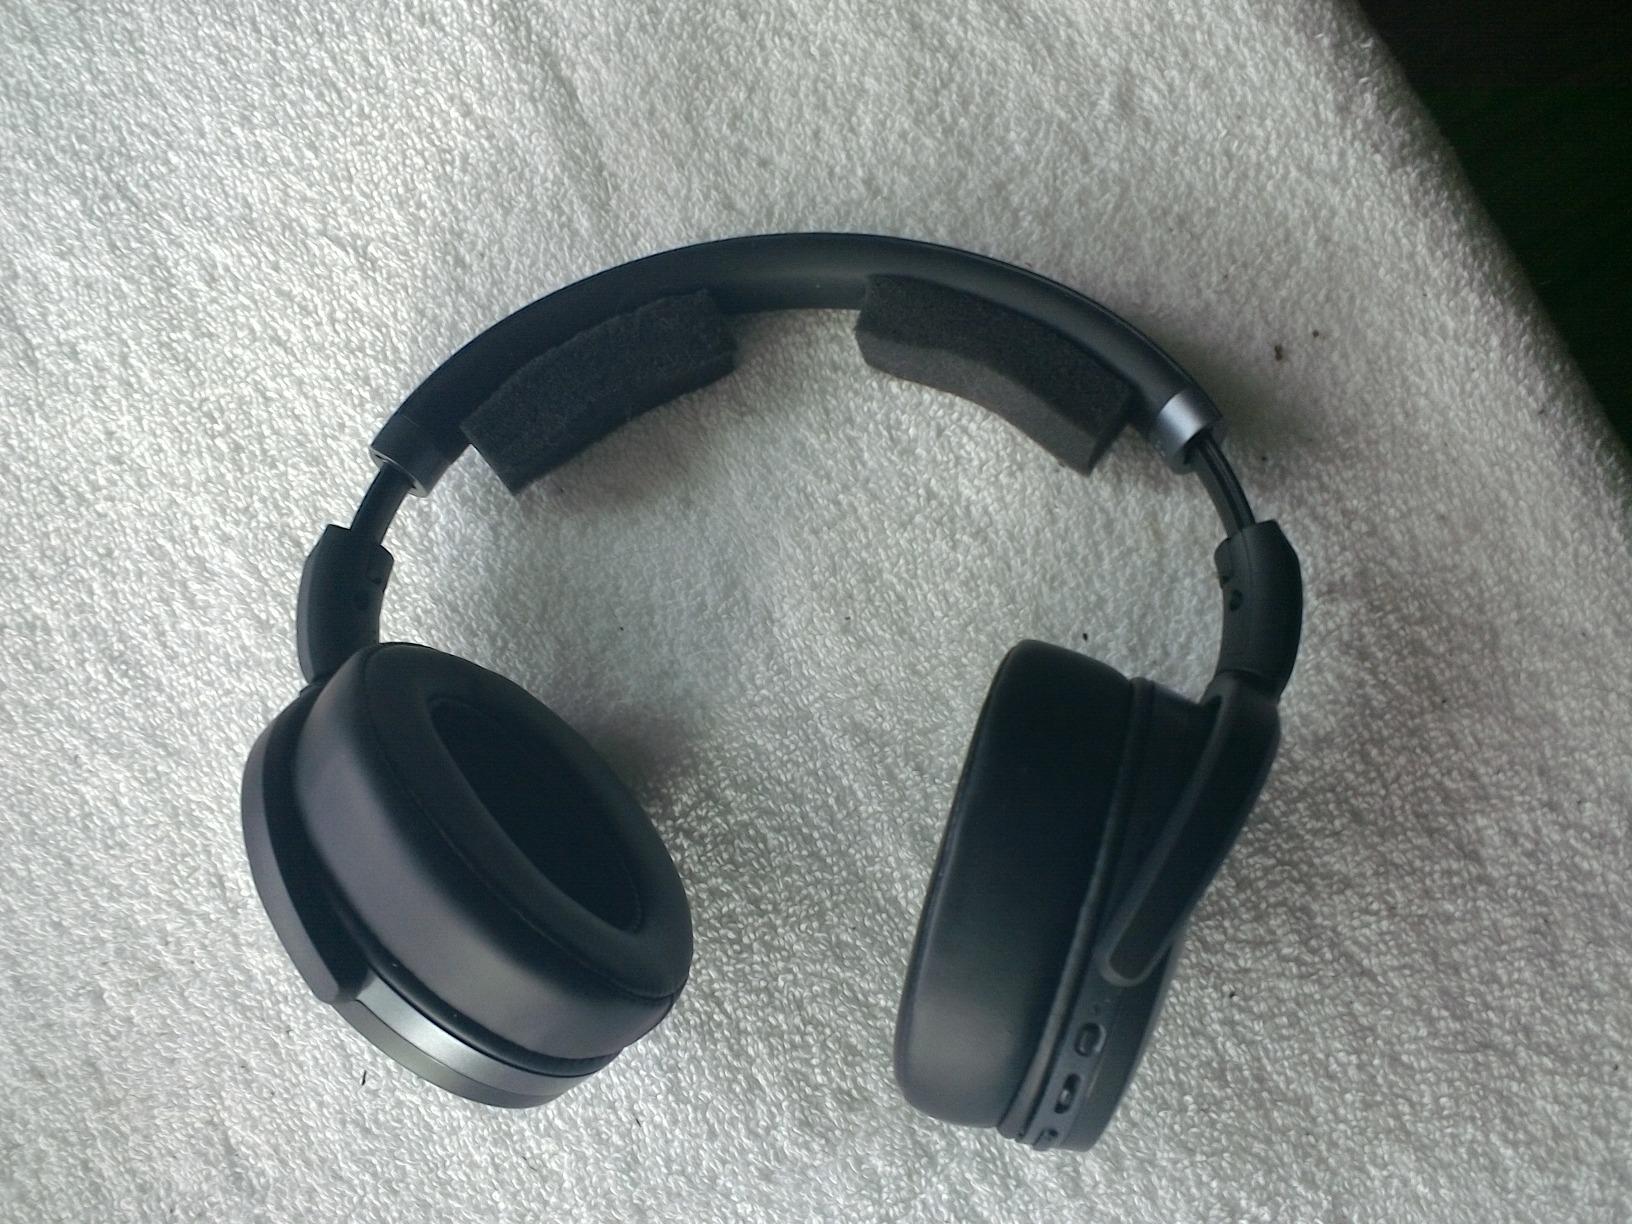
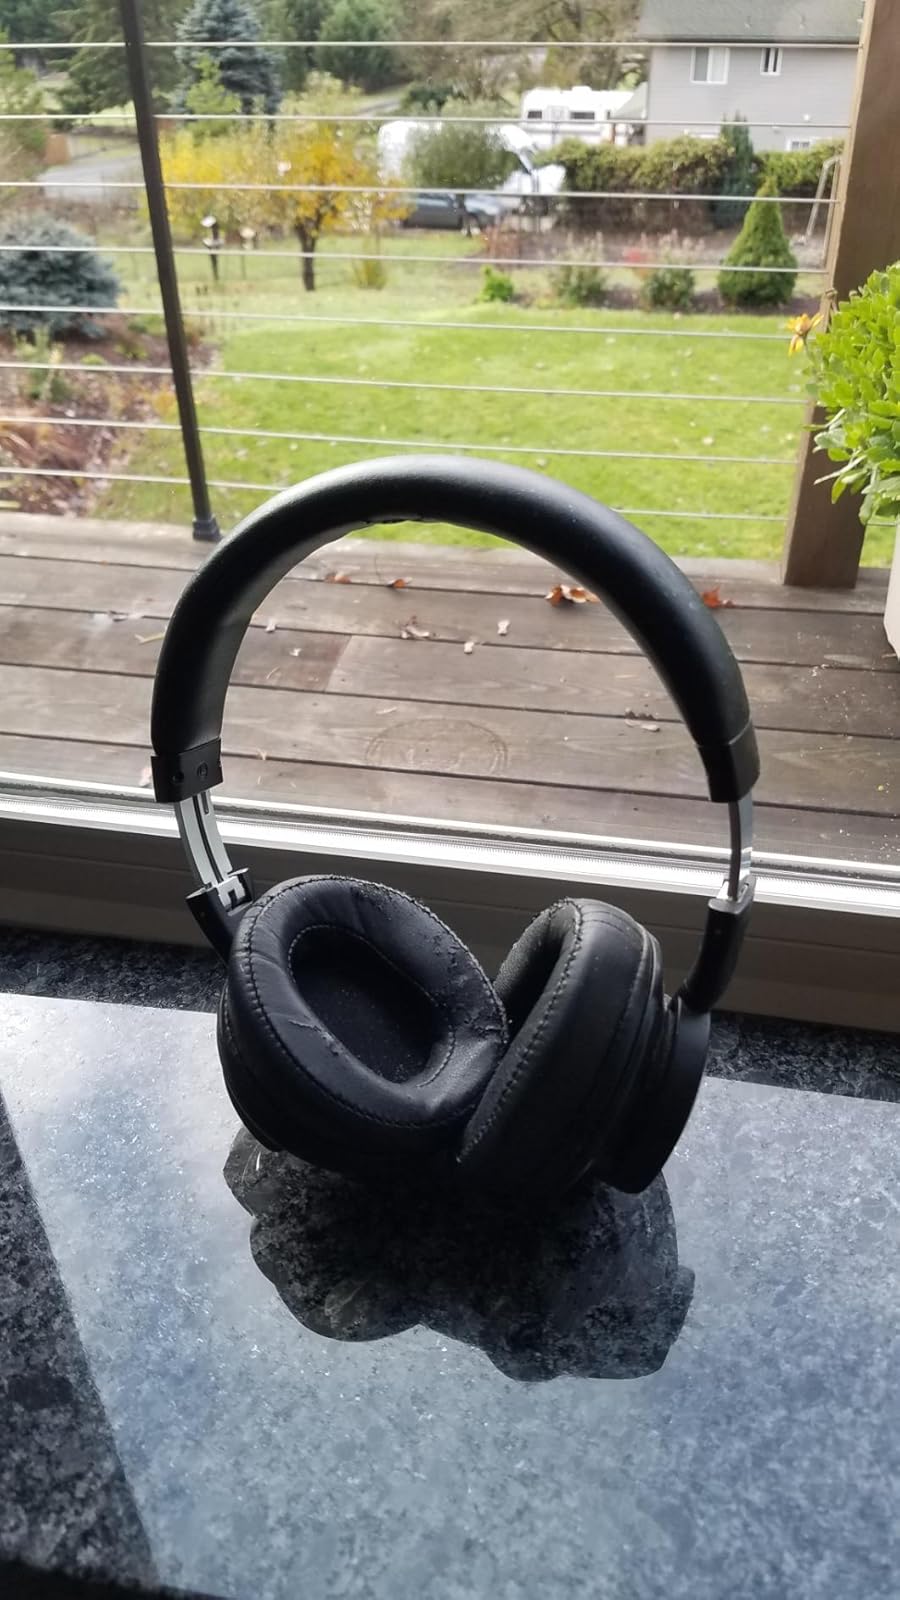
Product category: headphones
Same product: no